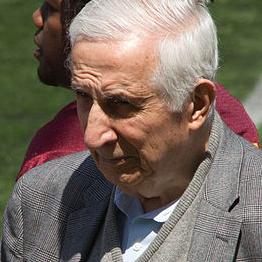
Age: 92